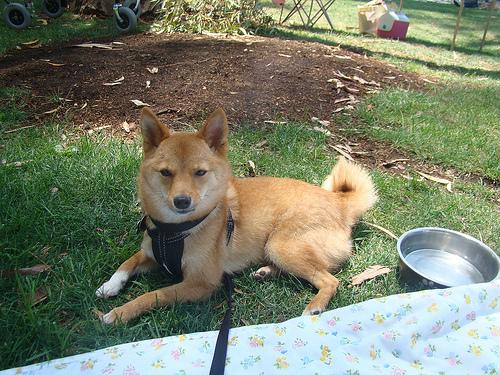
Breed: shiba inu